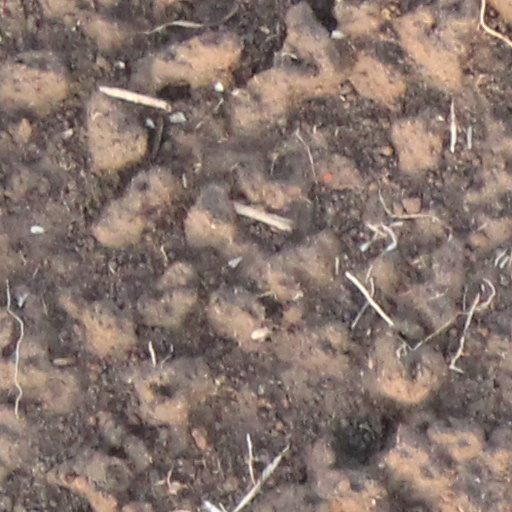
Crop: wheat